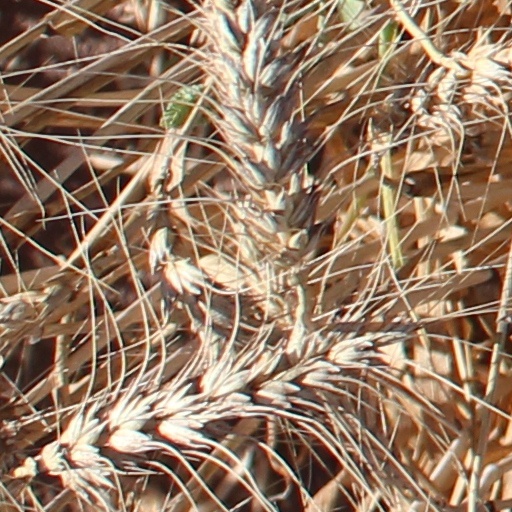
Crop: wheat